Kos Gina Mistake

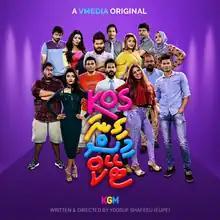
Official film poster

Kos Gina Mistake is a Maldivian romantic comedy film written and directed by Yoosuf Shafeeu. Co-produced by VMedia and Ismail Shafeeq, the film stars Shafeeu, Ali Seezan, Nuzuhath Shuaib, Ali Azim and Mariyam Azza in pivotal roles.